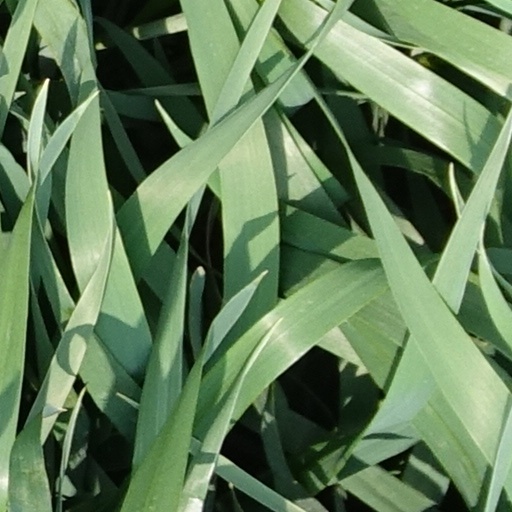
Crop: wheat